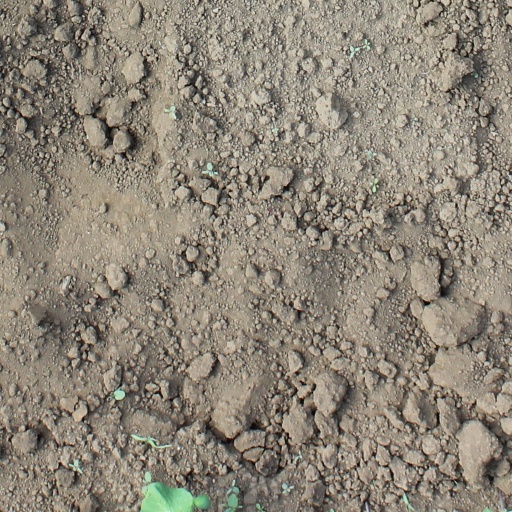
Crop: soybean